Talyllyn Railway

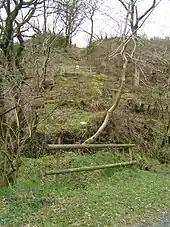
The Cantrybedd Incline at the end of the Galltymoelfre Tramway

The main terminus of the line is at (originally known as King's Station, after a local landowner), where the railway's administrative headquarters and the Narrow Gauge Railway Museum are located. When the line carried traffic from the quarry, slates were transferred to the Cambrian Railways on the transhipment sidings. Leaving Wharf station, which stands at an elevation of above sea level, the line passes immediately under the A493 Machynlleth to Dolgellau road and enters a long cutting that climbs towards , at a maximum gradient of 1 in 60. On the left (north) side of the cutting there was once a long siding used for gravity shunting of wagons into the sidings at Wharf station. The railway runs through the cutting for about , before passing under another road bridge and passing the locomotive and carriage sheds and works at Pendre.